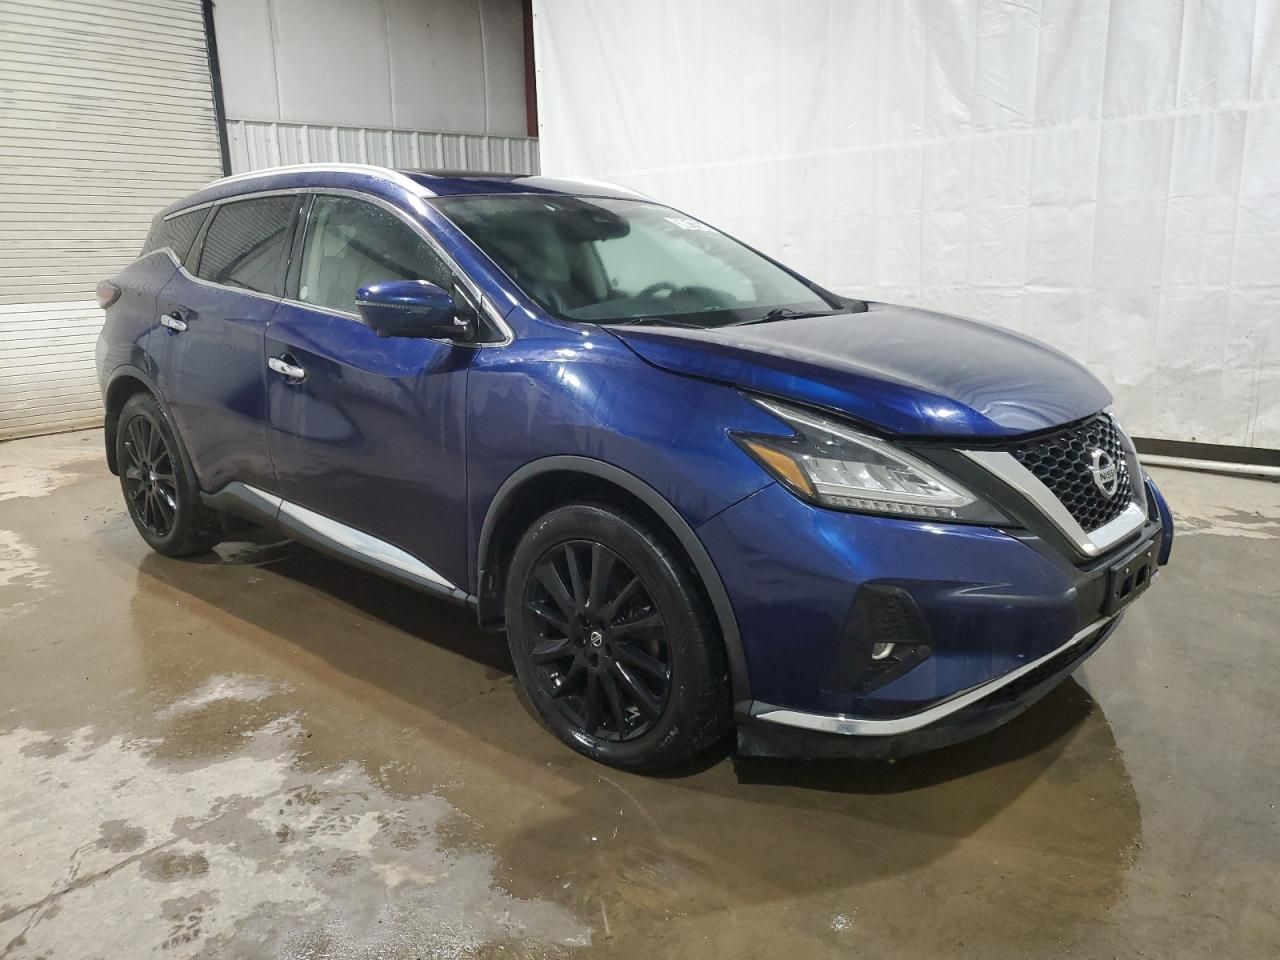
Aucun dommage détecté.
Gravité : aucun